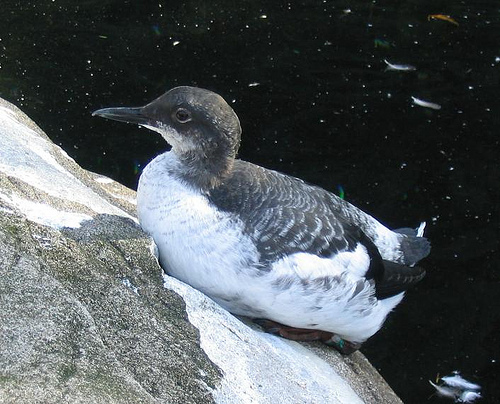
this larger bird resembles an albatross, armoring a charcoal black back, a lean black beak and a snowy white underbelly.
this bird has a black crown, a long black bill, and a white belly.
the bird has a white chest and belly with a grey head and back.
this bird is black and white in color with a long curved beak, and black eye rings.
the white bird has a dark gray head, nape and back, black-tipped primaries and rectrices, and a medium-length, pointy beak.
this bird is black with white and has a long, pointy beak.
this bird black feathers on the tips of its wings and a white chest with speckling throughout.
bird has large black bill, head and upper body, lower part is white with black wingtips.
this bird has a white breast and a pointed black bill
this bird has pointed black bill, with a white breast.
Species: Pigeon Guillemot